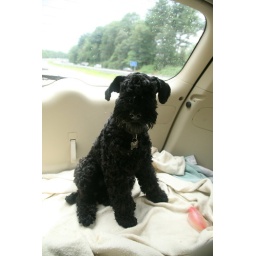
Madra sits in the back of the car on the way to a dog park.